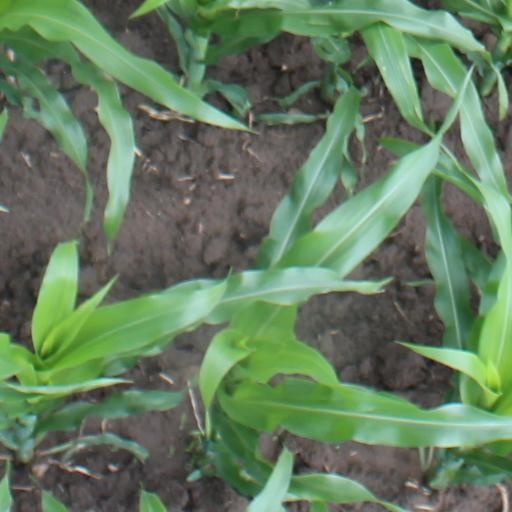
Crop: maize; corn